Bono

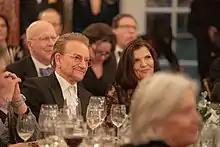
Bono and his wife Ali Hewson at the 2022 Kennedy Center Honors Dinner

Bono has become one of the world's best-known philanthropic performers and was named the most politically effective celebrity of all time by the "National Journal". He has been dubbed "the face of fusion philanthropy", both for his success enlisting powerful allies from a diverse spectrum of leaders in government, religious institutions, philanthropic organisations, popular media, and the business world, as well as for spearheading new organizational networks that bind global humanitarian relief with geopolitical activism and corporate commercial enterprise.